Presidential Symphony Orchestra

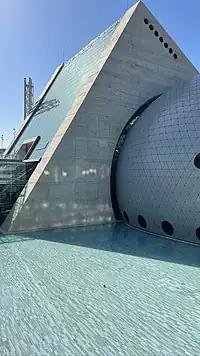
CSO Ada Ankara serves as Presidential Symphony Orchestra Concert Hall in the capital city Ankara.

After the foundation of the Turkish Republic, the state orchestra moved to the new capital Ankara on April 27, 1924, upon the orders of Mustafa Kemal Atatürk, founding president of the Republic of Turkey. Upon moving to Ankara, the Musiki Muallim Mektebi (Music Teacher's School) was also formed (in 1924) with the efforts of Zeki Üngör. This school later became the basis of the Ankara State Conservatory.